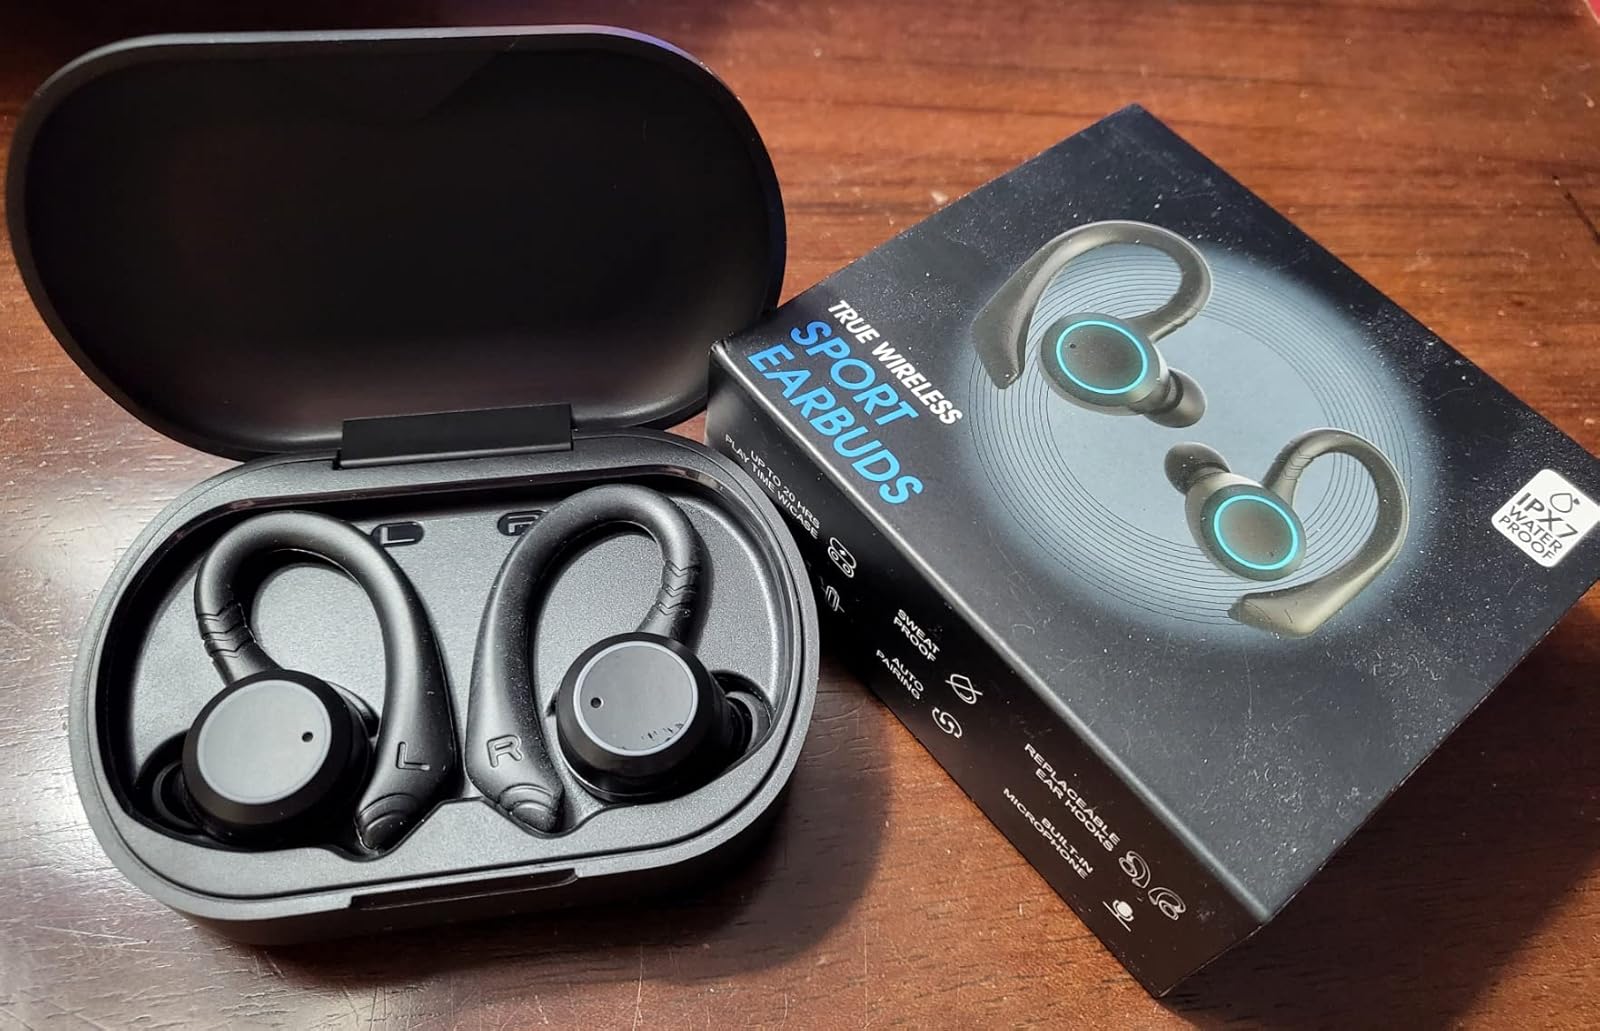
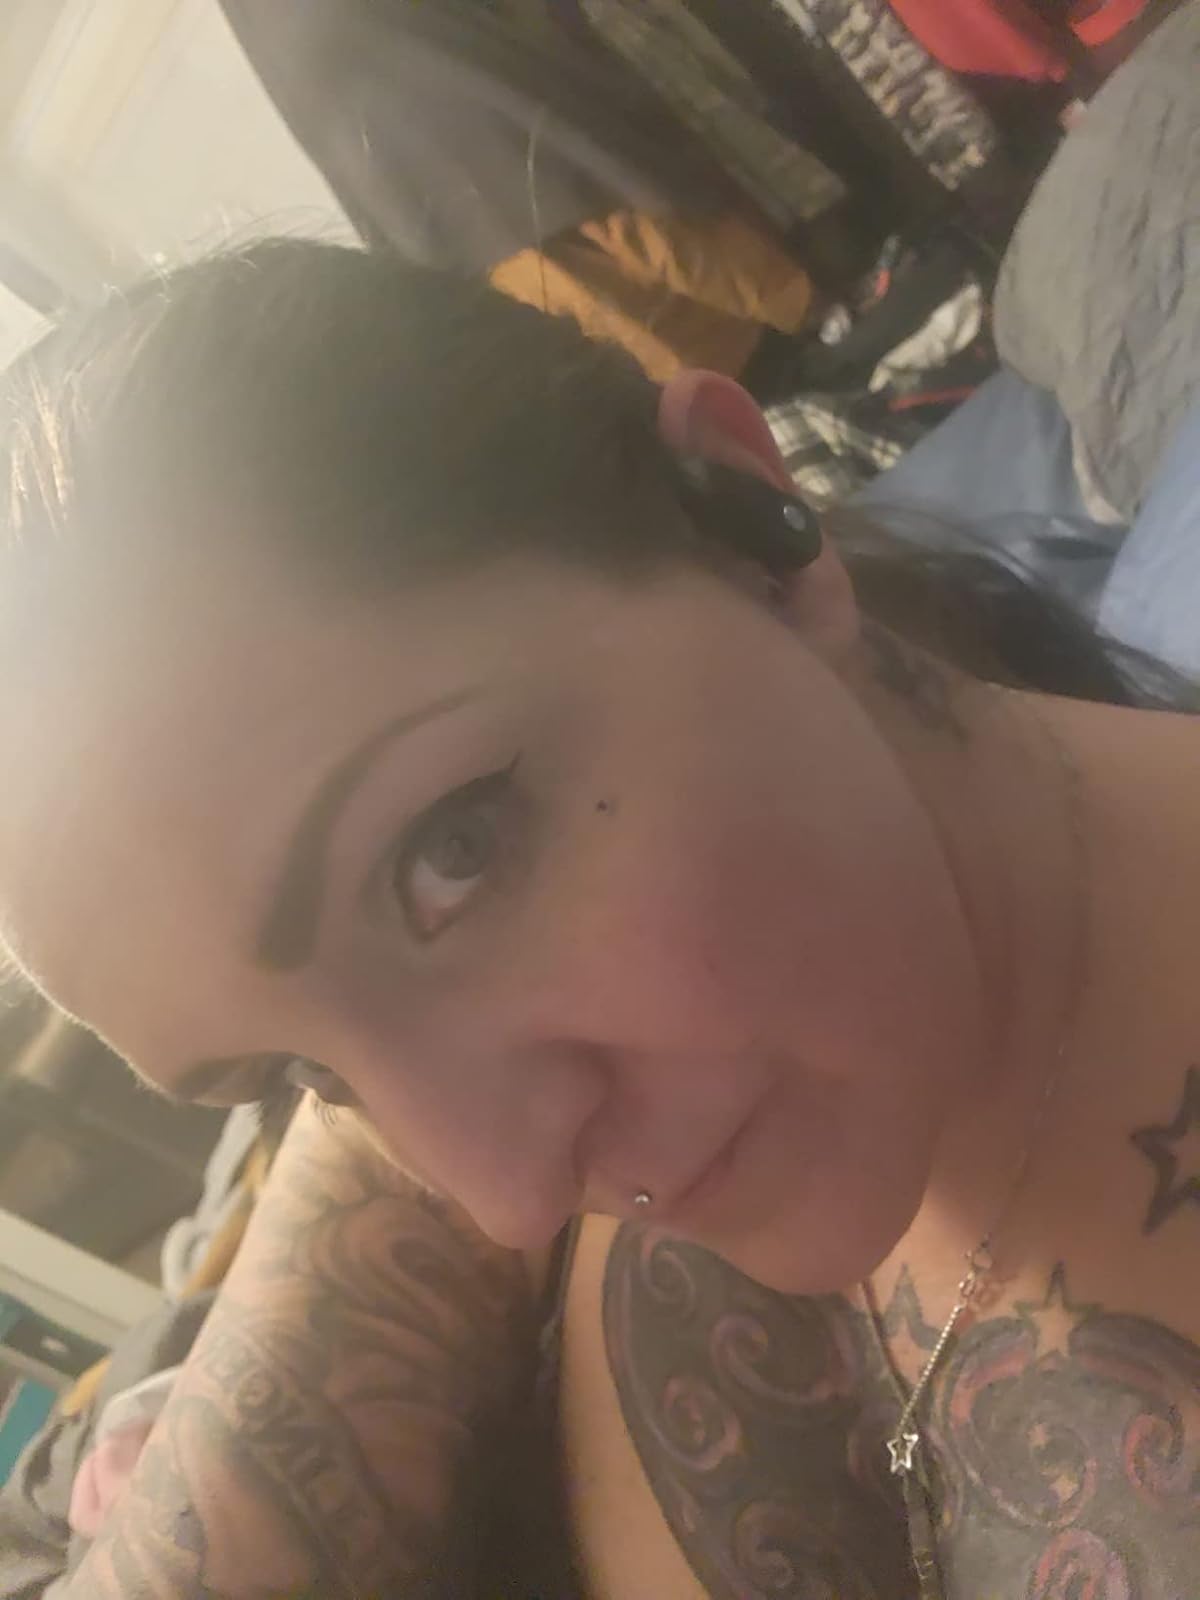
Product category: earbuds
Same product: no